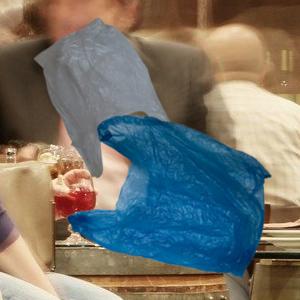
Label: plasticbags